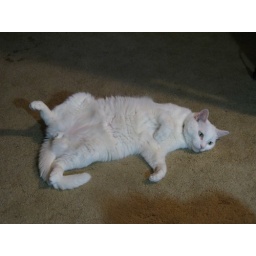
My big dork of a cat lying on the floor with his belly in the air.